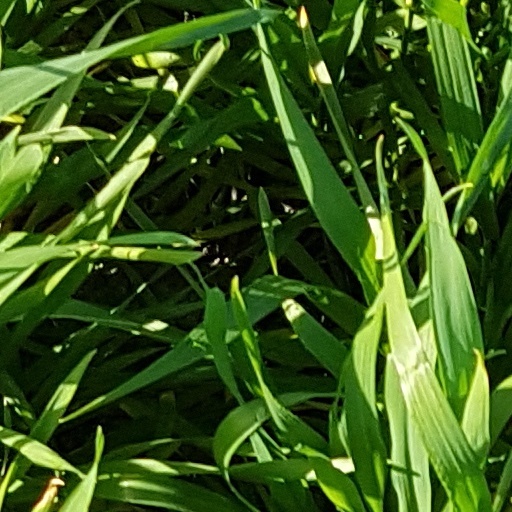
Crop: wheat